List of South Africa One Day International cricket records

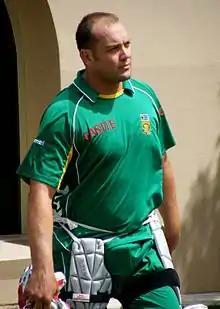
Jacques Kallis is the highest run-scorer and third-highest wicket-taker for South Africa in ODIs.

One Day International (ODI) cricket is played between international cricket teams who are Full Members of the International Cricket Council (ICC) as well as the top four Associate members. Unlike Test matches, ODIs consist of one inning per team, having a limit in the number of overs, currently 50 overs per innings – although in the past this has been 55 or 60 overs. ODI cricket is List-A cricket, so statistics and records set in ODI matches also count toward List-A records. The earliest match recognised as an ODI was played between England and Australia in January 1971; since when there have been over 4,000 ODIs played by 28 teams.